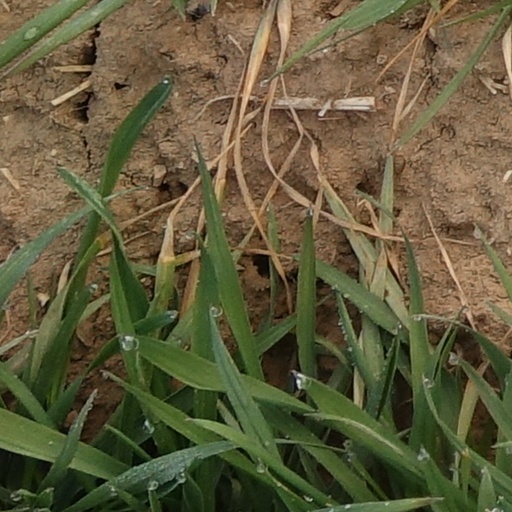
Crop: wheat